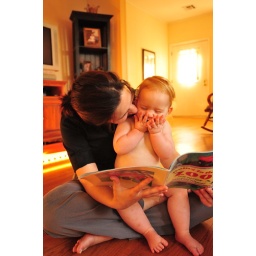
Apparently, finding the cat on every page in this book is &amp;quot;Heee-larious&amp;quot; to her